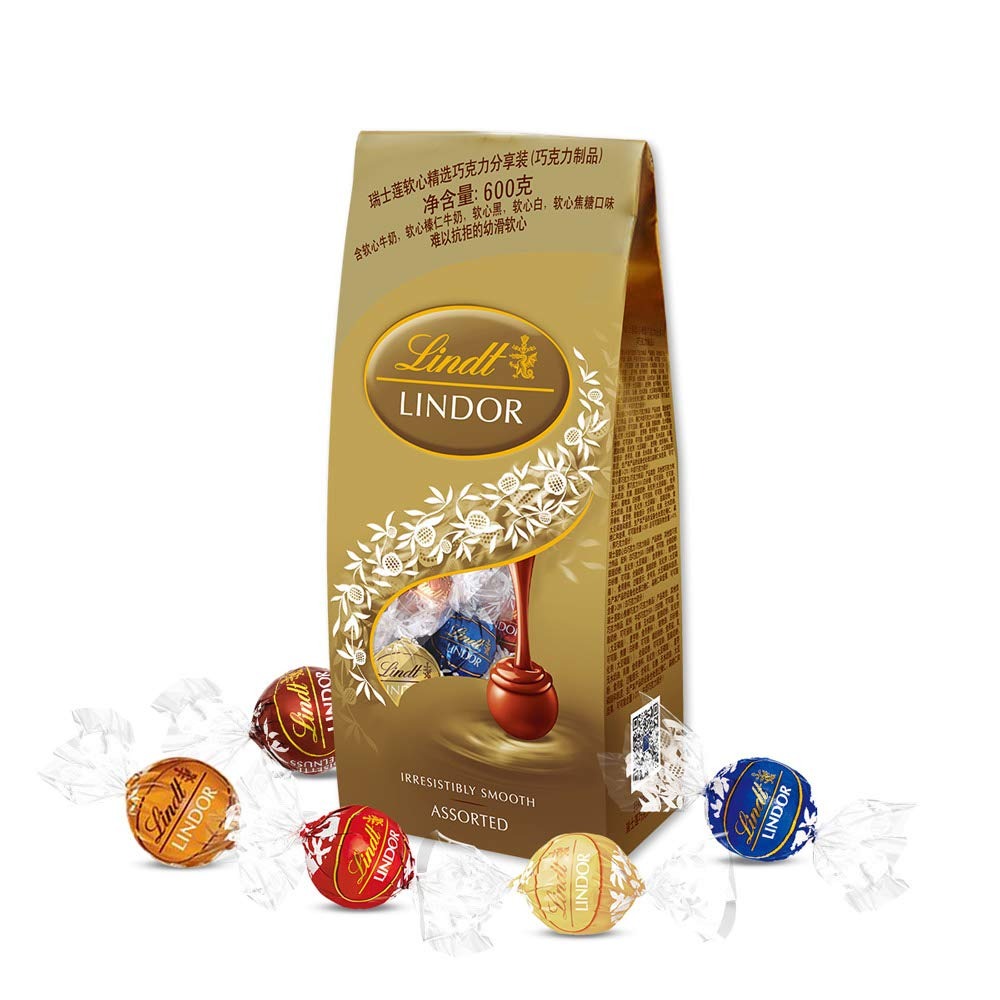
Item Name: Lindt Lindor Lindt Lindor Truffles 21.2 OZ, 21.2 oz
Bullet Point 1: Contains 1- 21.2 ounce bag of assorted truffles; Flavors include milk, dark, extra dark, caramel, and white chocolate truffles
Bullet Point 2: When you break its chocolate shell, LINDOR starts to melt and so will you
Bullet Point 3: Lindt delivers a unique chocolate experience with a distinctly smooth taste
Value: 21.2
Unit: Ounce

Price: 20.39